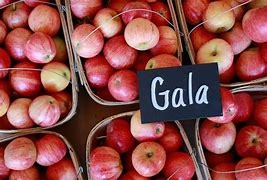
Label: apple